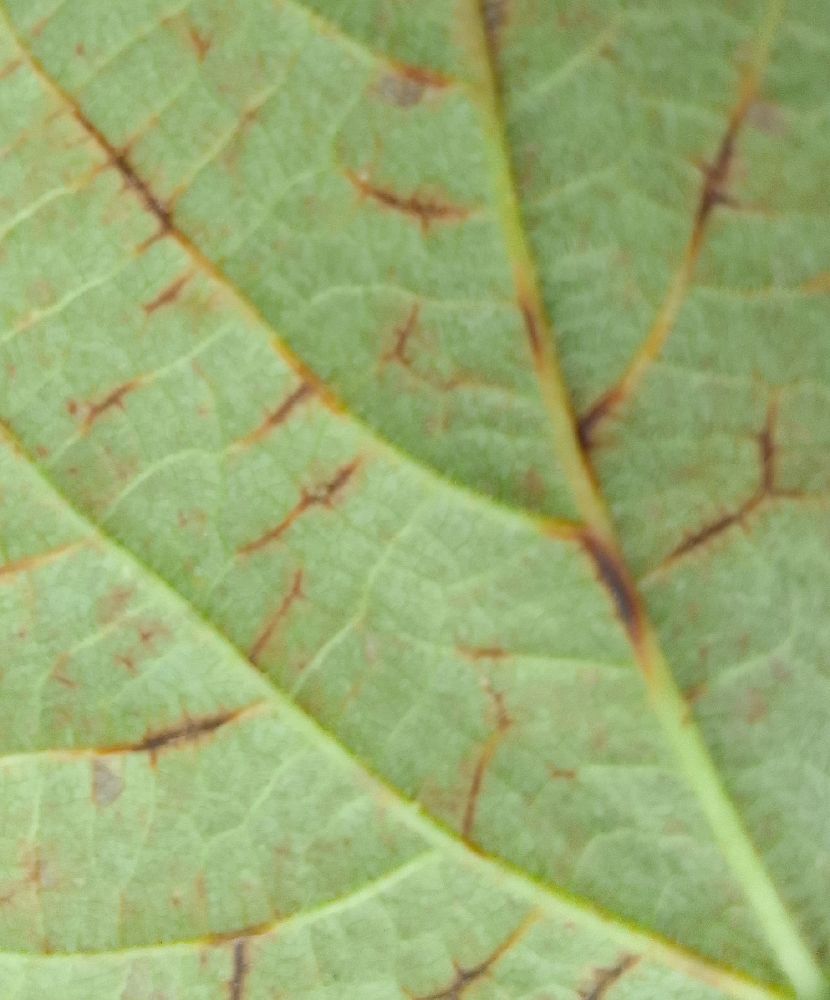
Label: anthracnose